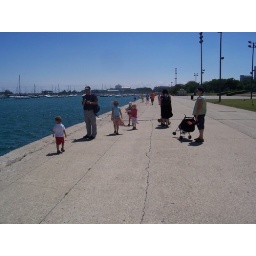
We walked down to the Field Museum by the lake shore, looking at the boats !